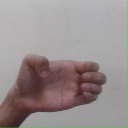
अक्षर: ख